The Man with the Golden Touch

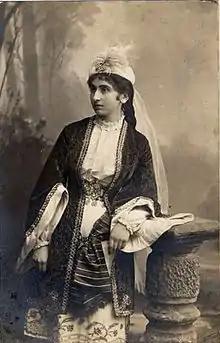
Fáy Szeréna as Timéa in "Az arany ember"

The Man with the Golden Touch is an 1872 novel by Hungarian novelist Mór Jókai. As Jókai states in the afterword of the novel, it was based on a true story he had heard from his grand-aunt as a child.